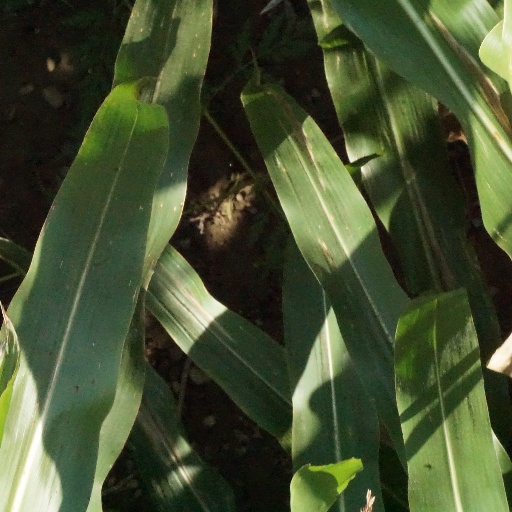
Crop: maize; corn